Dal Soon's Spring

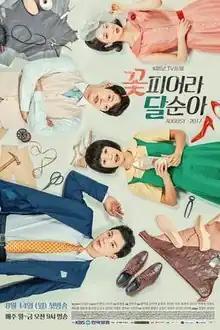
Promotional poster

Dal Soon's Spring is a 2017 South Korea morning soap opera starring Hong Ah-reum, Yun Da-yeong, Song Won-seok, and Kang Dal-bin. It aired on KBS2 from August 14, 2017 on Mondays to Fridays at 09:00 (KST) to 09:45 (KST).